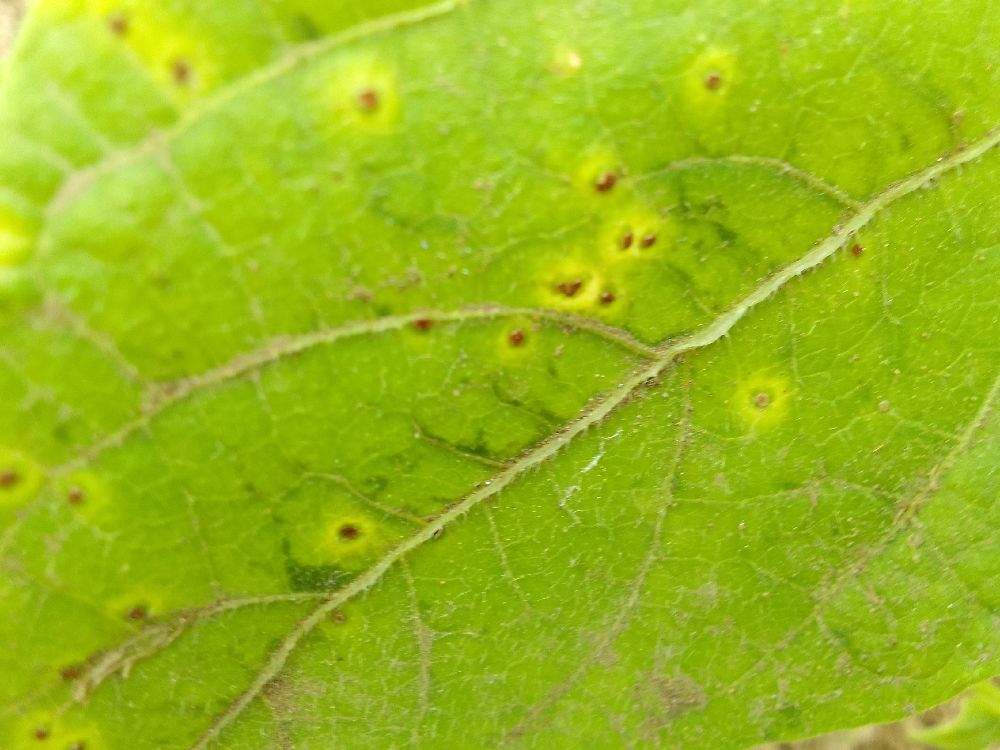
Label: rust